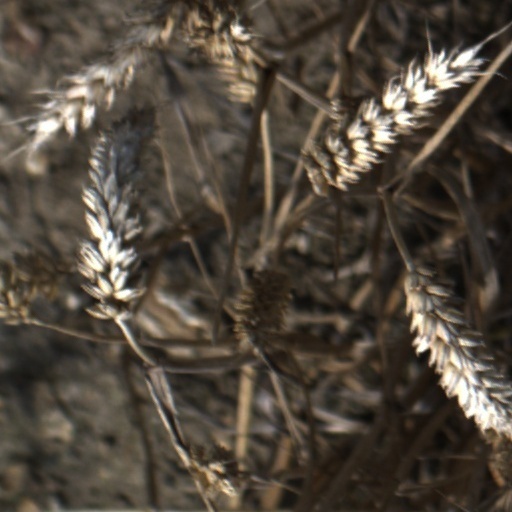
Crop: wheat